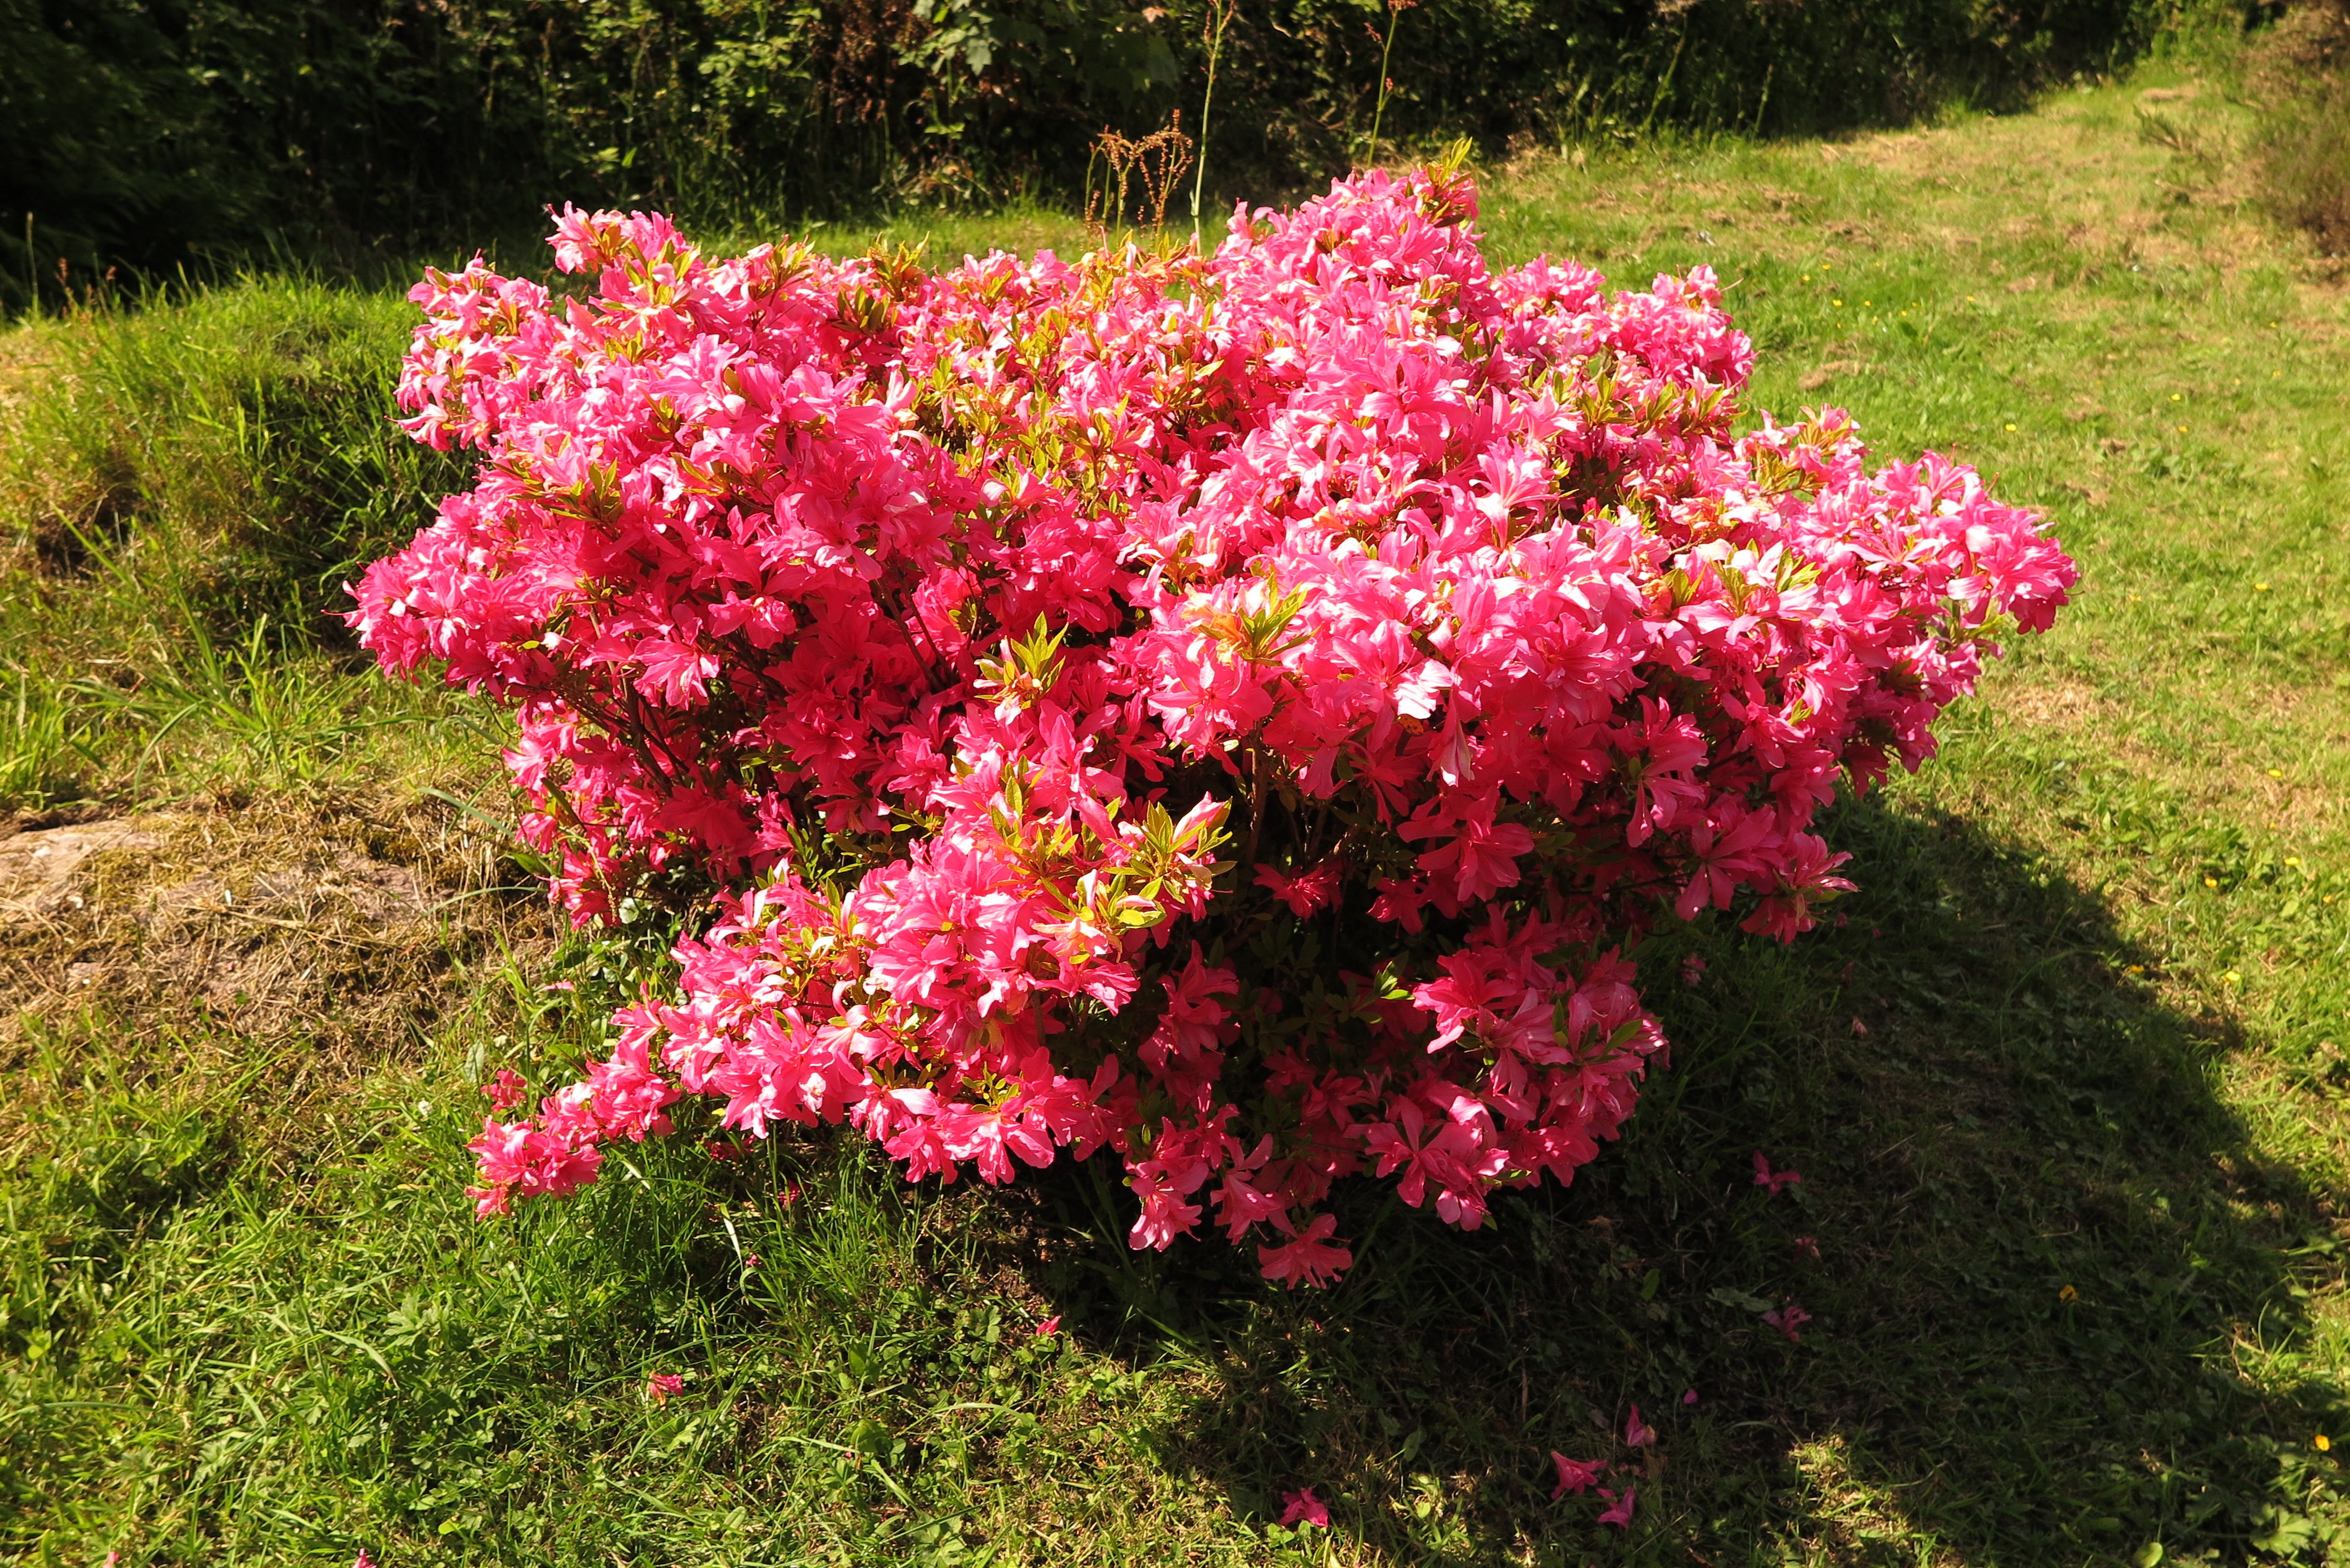
tree, nature, blossom, plant, flower, bush, botany, garden, pink, flora, shrub, shrubs, rhododendron, ireland, azalea, flowering plant, woody plant, land plant